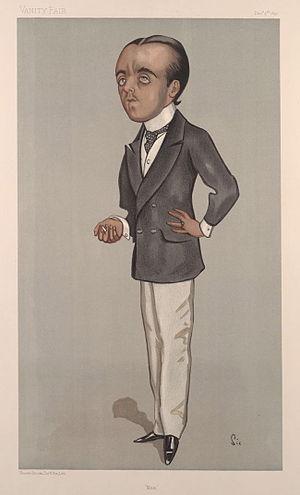
Sir Henry Maximilian Beerbohm, né le 24 août 1872 à Kensington, et mort le 20 mai 1956 à Rapallo, est un homme de lettres, critique littéraire, écrivain, caricaturiste et dandy britannique. Il était le demi-frère cadet de l'acteur et producteur Herbert Beerbohm Tree et l'oncle d'Iris Tree. Il fait ses études à la Charterhouse School et au Merton College, à Oxford.